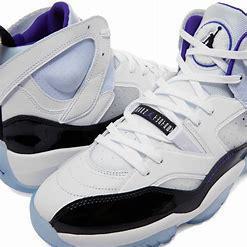
Brand: Jordan
Model: Jumpman Two Trey